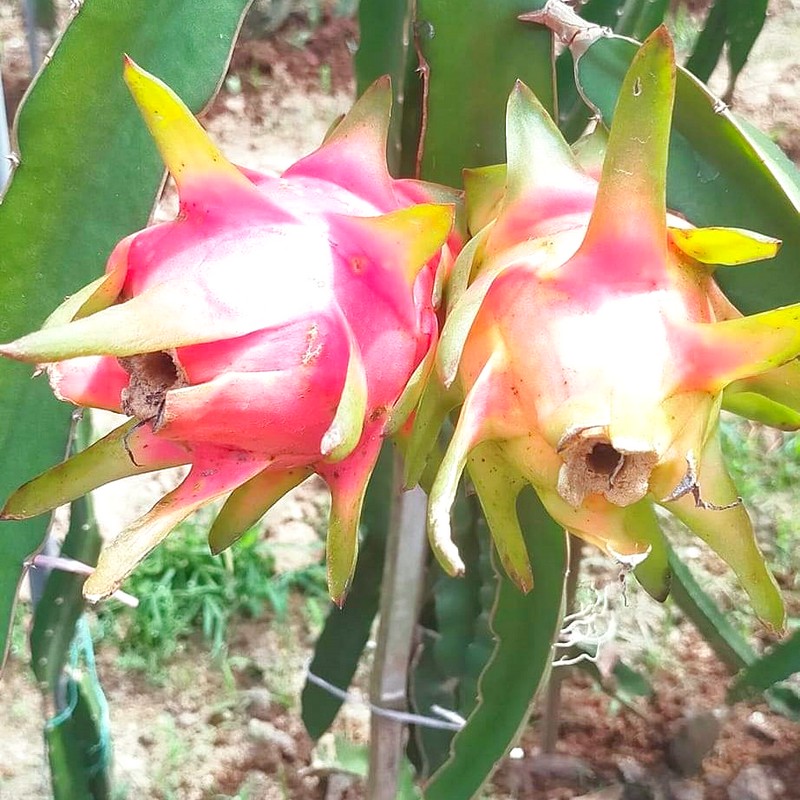
Label: Mature Dragon Fruit